Lichenicolous fungus

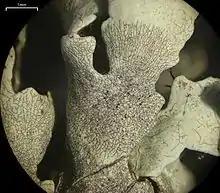
"Lichenostigma cosmopolites" growing on "Xanthoparmelia stenophylla"; scale bar=1 mm

A significant group of lichenicolous fungi are the cecidogenous (gall-inducing) taxa. Approximately 40 species of lichenicolous ascomycetes and basidiomycetes are known to induce gall formations on their host thalli, often in a species-specific manner. Some of these fungi stimulate the growth of both the mycobiont and photobiont, although the exact mechanisms are not fully understood, while others parasitise the photobiont.